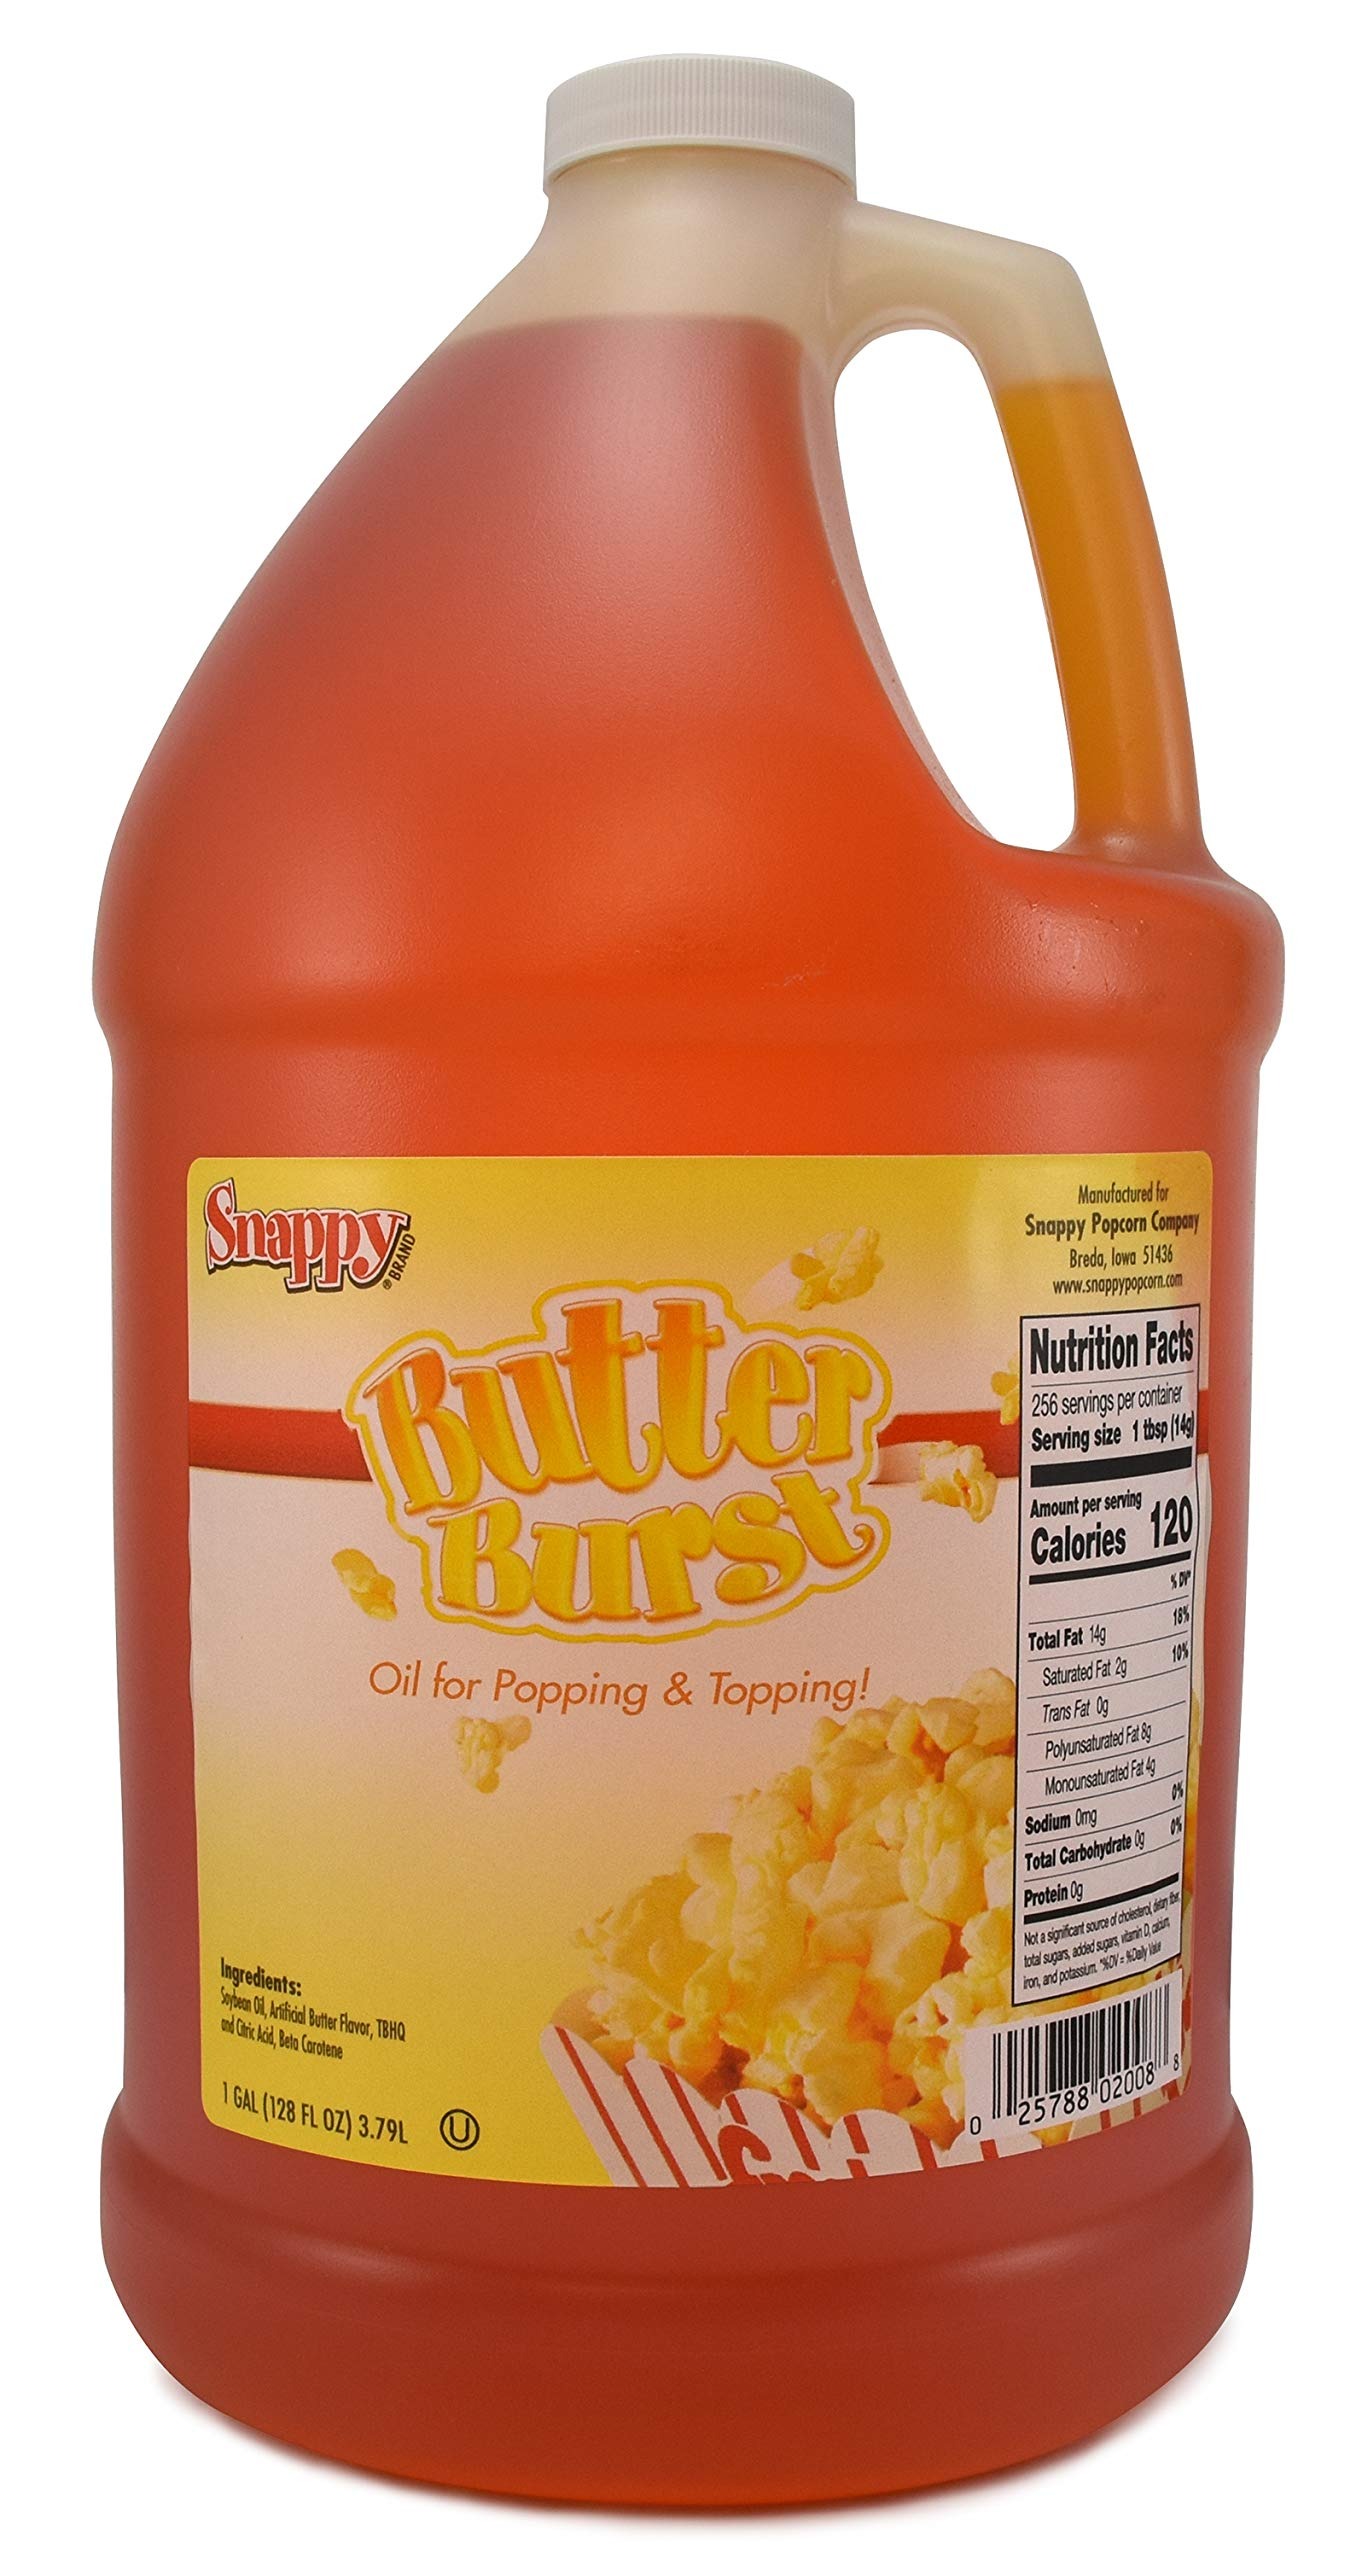
Item Name: Snappy Butter Burst Popcorn Oil, 1 Gallon
Bullet Point 1: RICH BUTTERY FLAVOR; used in movie theaters, this is the perfect compliment to popcorn
Bullet Point 2: NATURALLY COLORED; colored with beta carotene (found in carrots) so you can enjoy golden kernels without added preservatives or chemicals
Bullet Point 3: NO MELTING REQUIRED; ready to use and easy to pour at room temperature
Bullet Point 4: NO REFRIGERATION REQUIRED; requires no refrigeration, even after opening
Bullet Point 5: SIZE: 1 Gallon of Butter Burst
Value: 128.0
Unit: Fl Oz

Price: 38.99